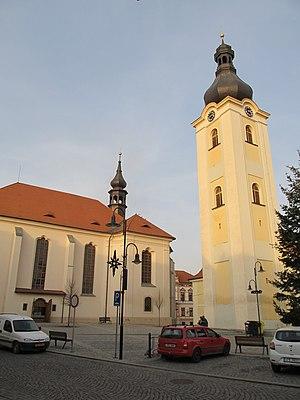
Dobřany est une ville du district de Plzeň-Sud, dans la région de Plzeň, en République tchèque. Sa population s'élevait à 6 154 habitants en 2019.